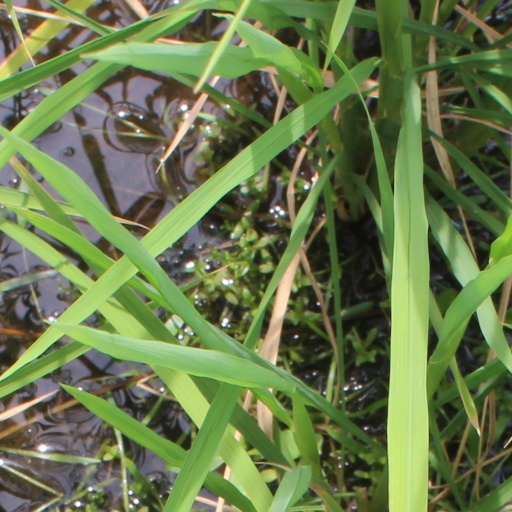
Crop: rice